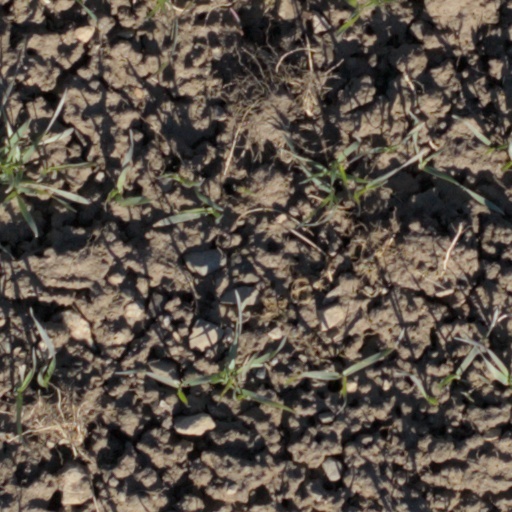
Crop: wheat